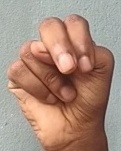
ASL sign: N